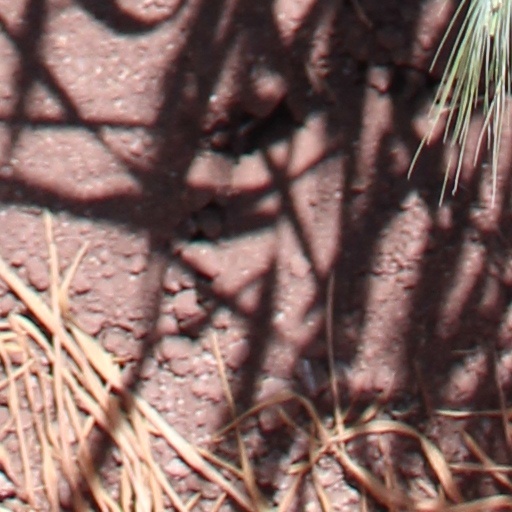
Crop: wheat